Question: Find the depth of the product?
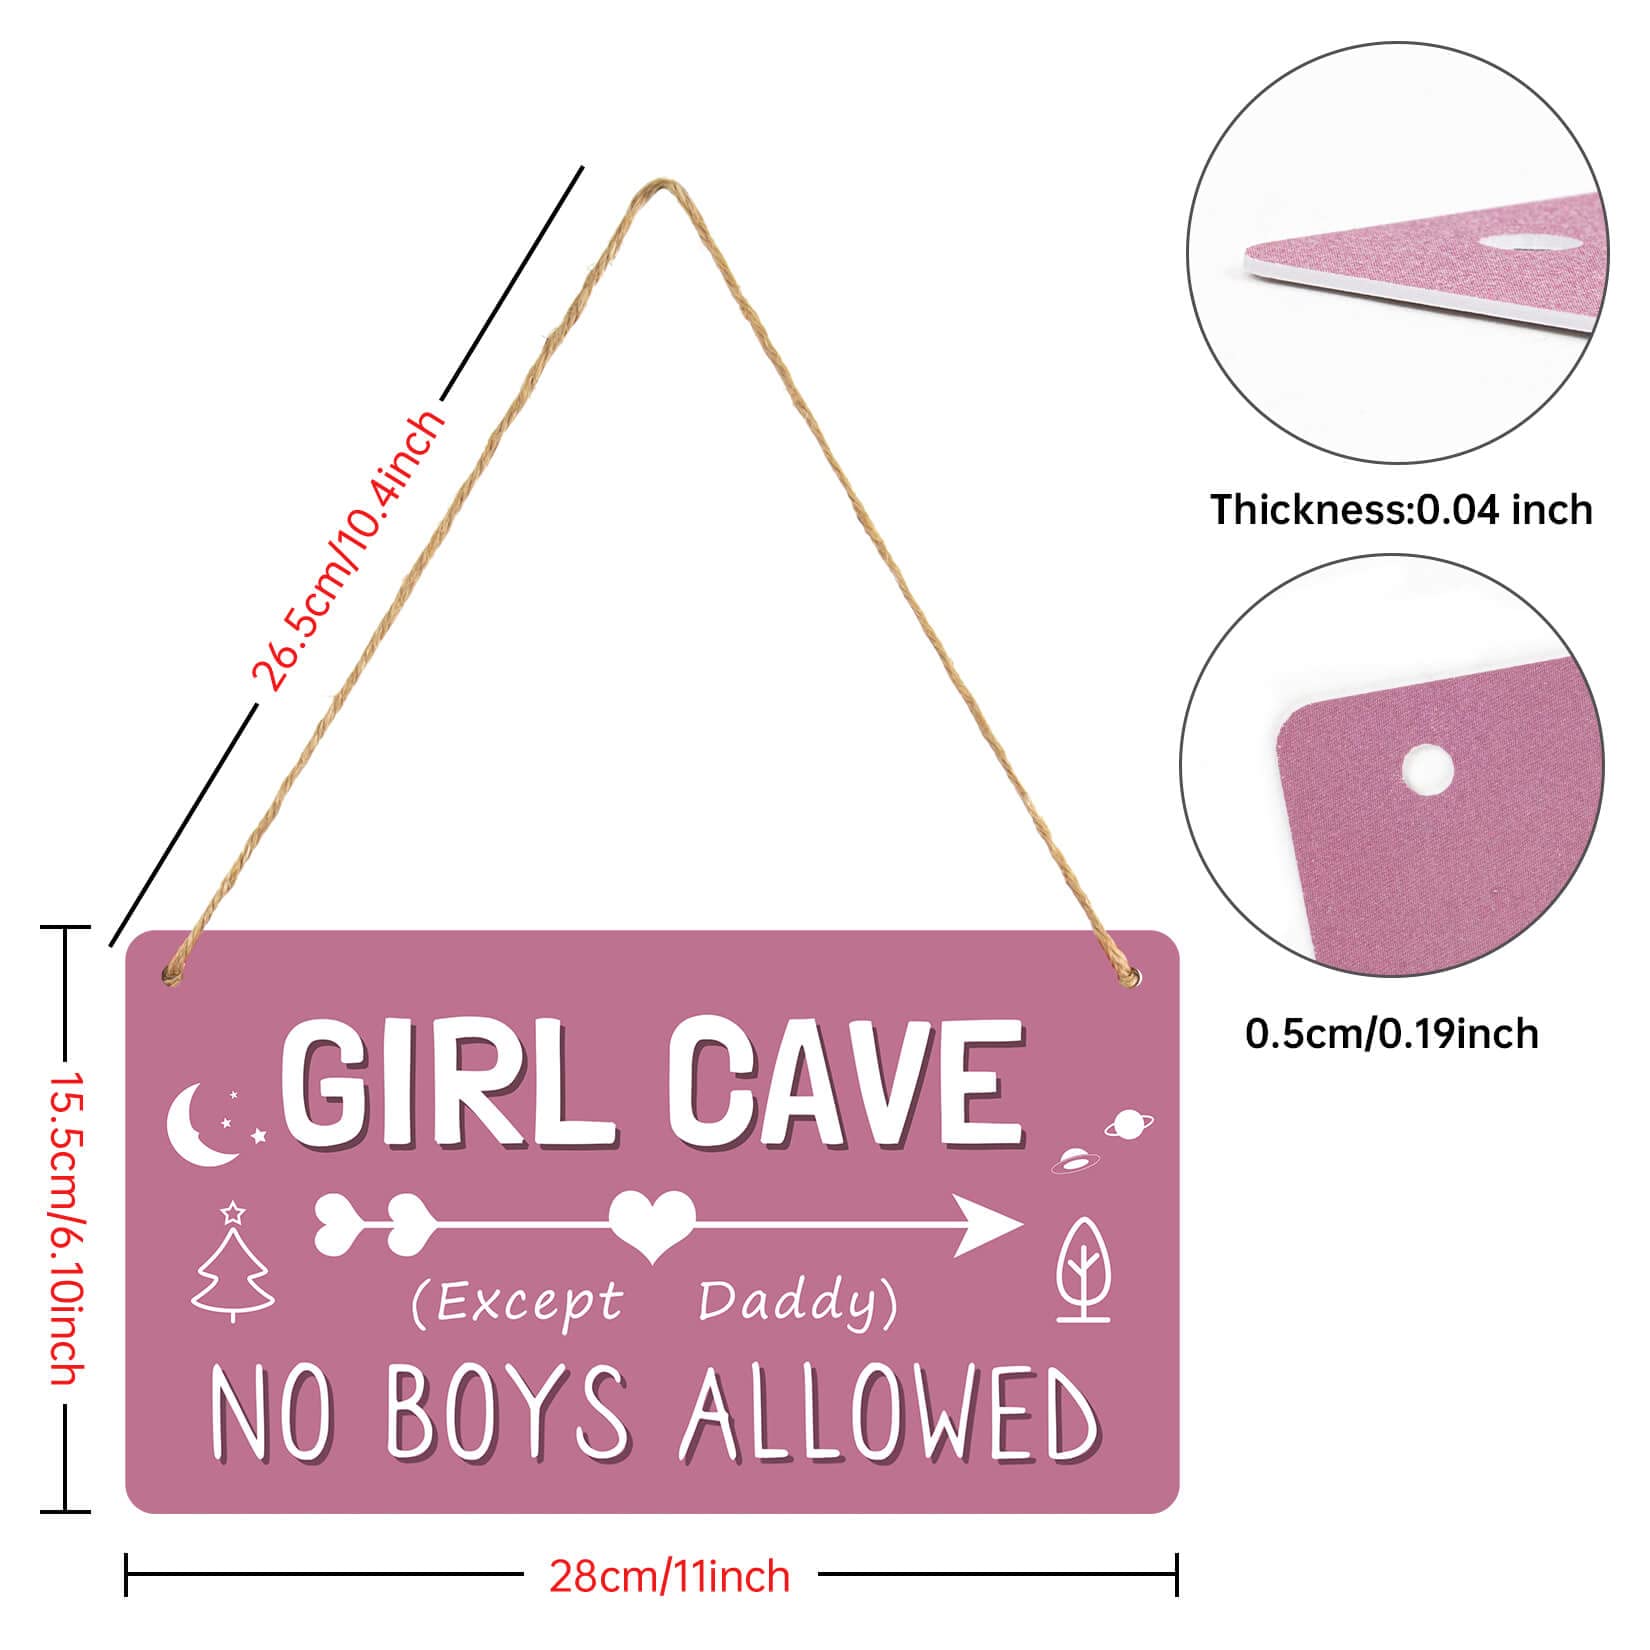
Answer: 15.5 centimetre